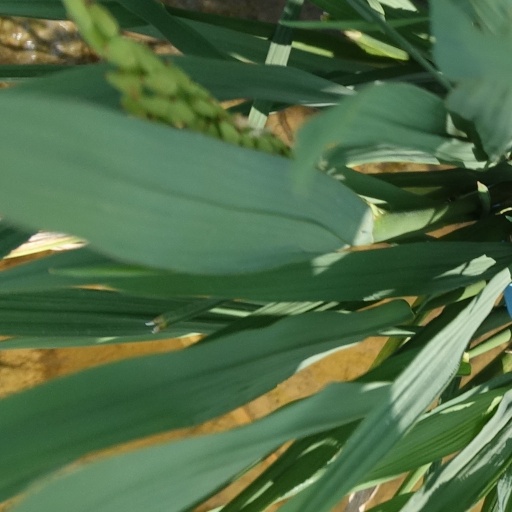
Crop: rice